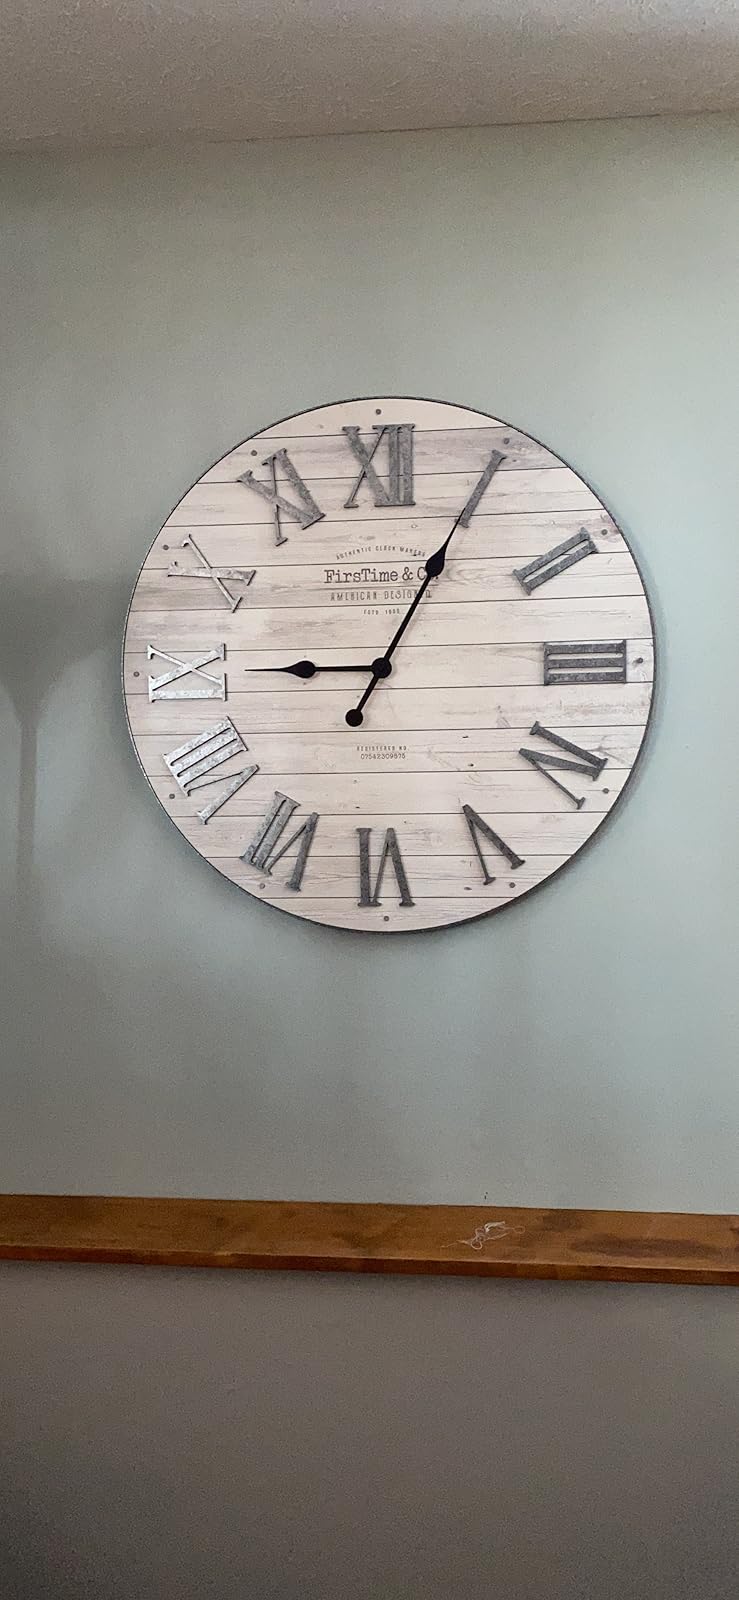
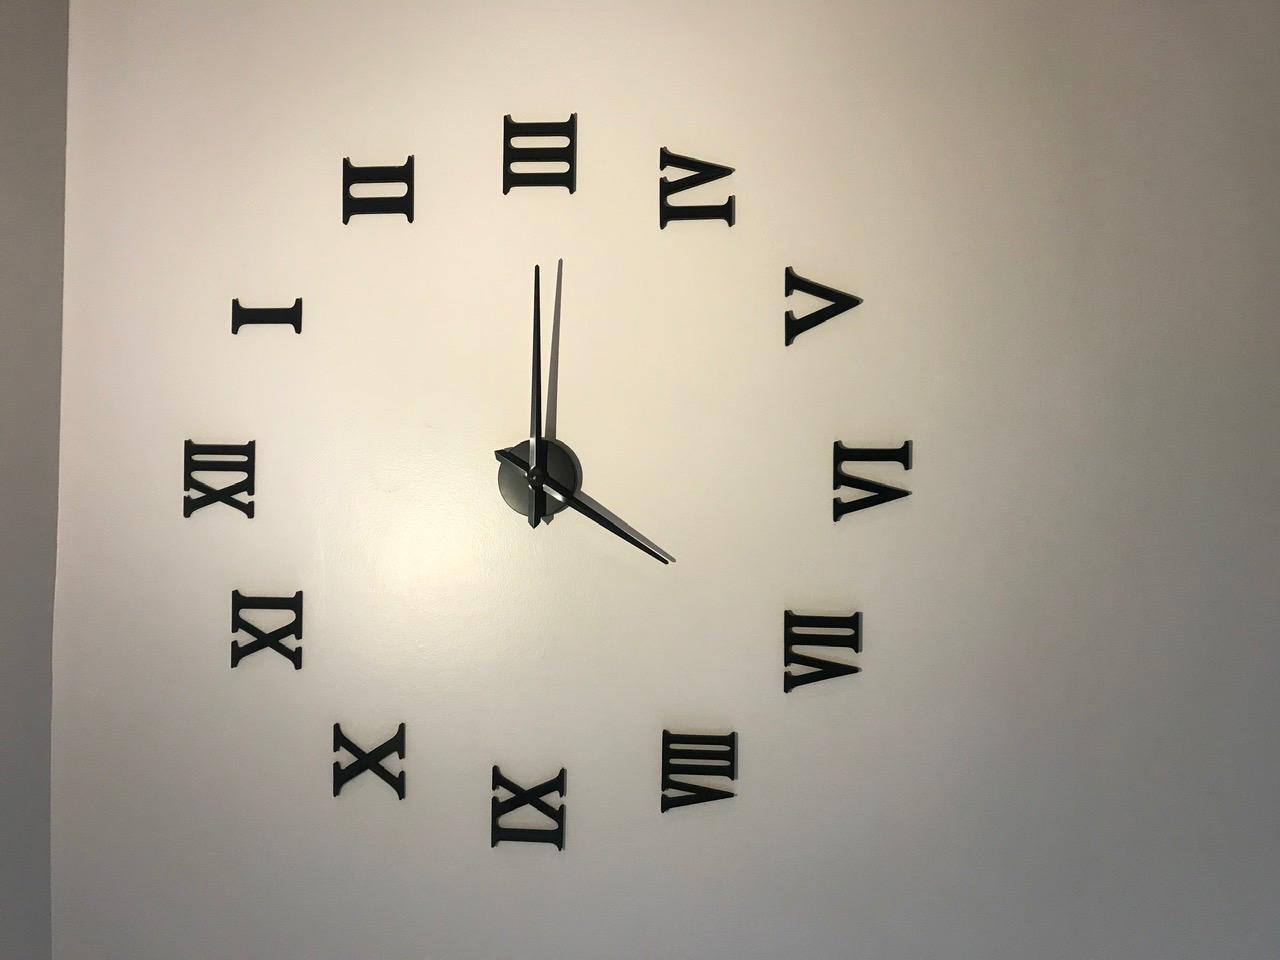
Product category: clock
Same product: no